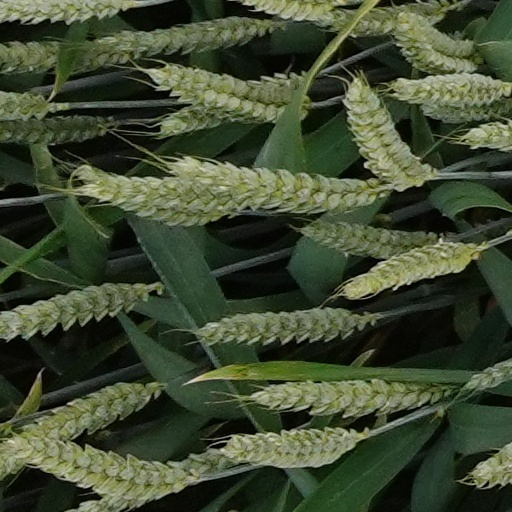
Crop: wheat